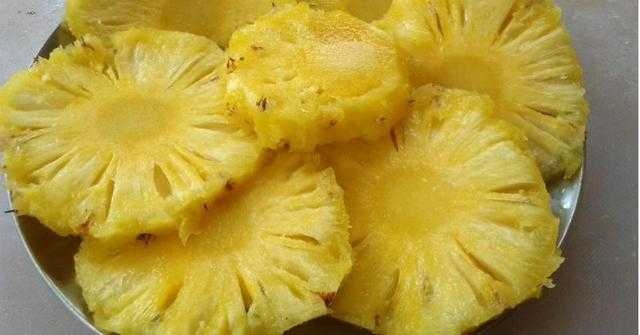
Label: Pineapple